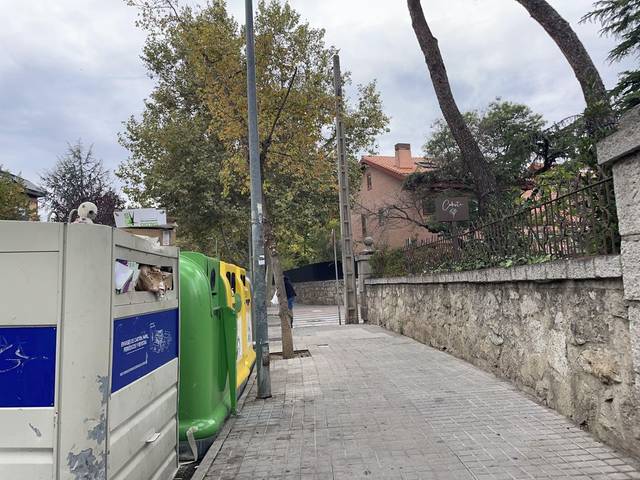
Region: Spain
Coordinates: 40.574, -3.924